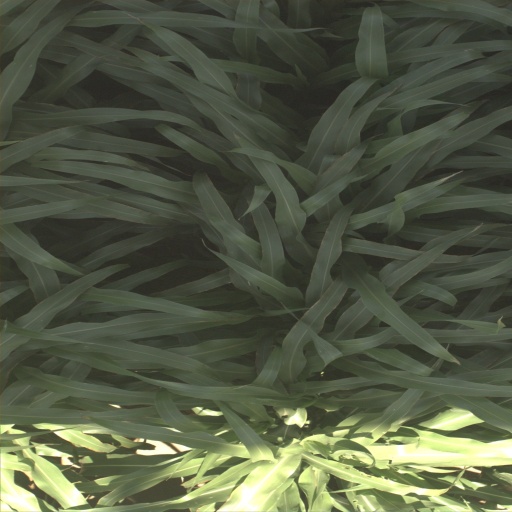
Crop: sorghum